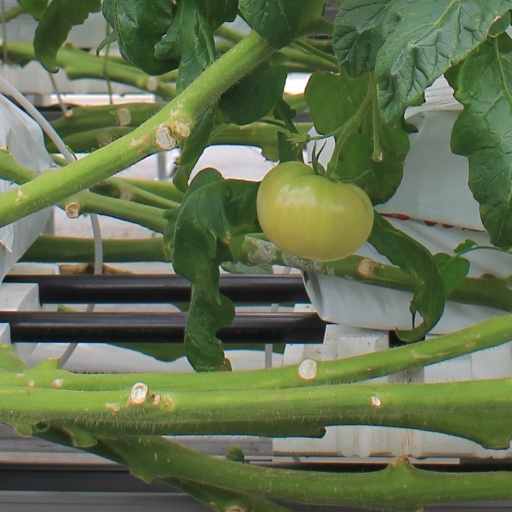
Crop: tomato